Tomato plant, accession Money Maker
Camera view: bottom (45 deg); turntable rotation: 60 degrees
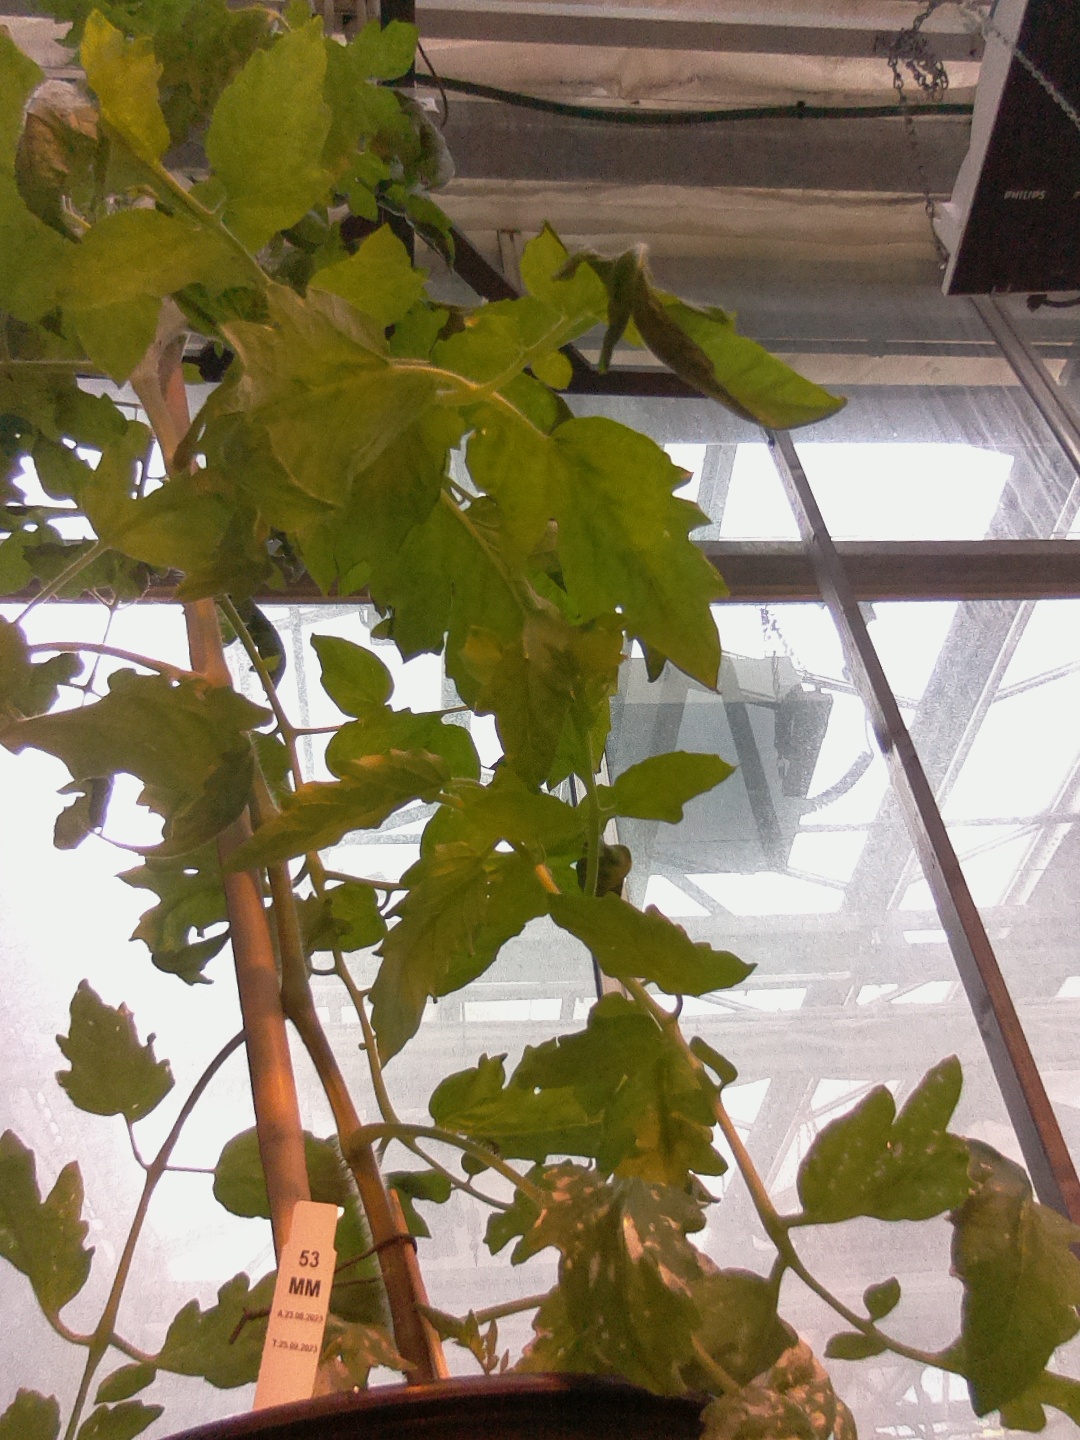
BBCH growth stage 65: Full flowering, 50%-60% of flowers open, first petals falling